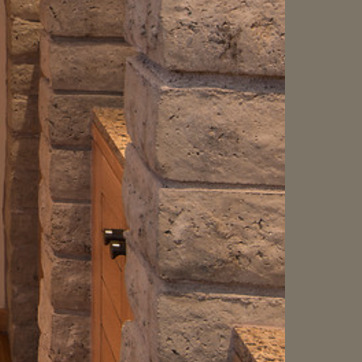
Material: stone